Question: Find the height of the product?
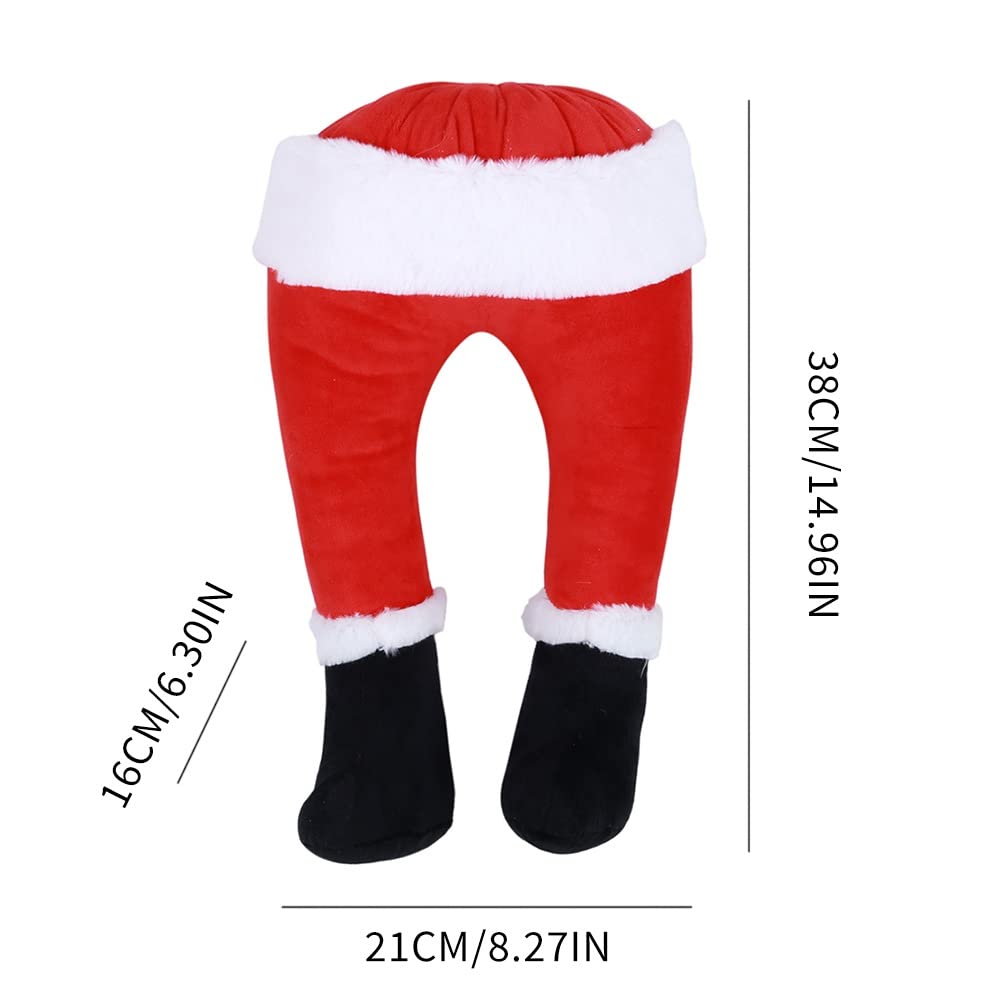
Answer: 38.0 centimetre